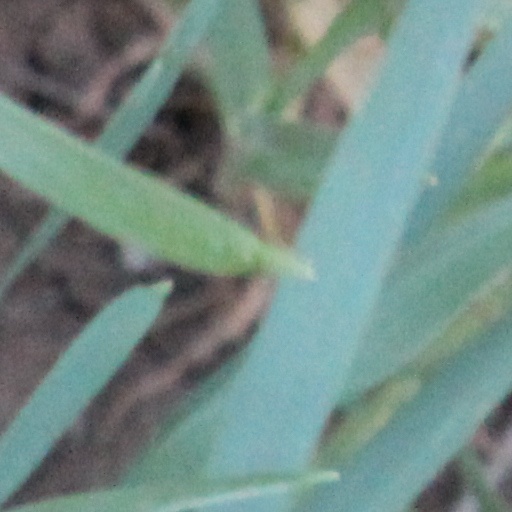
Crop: wheat